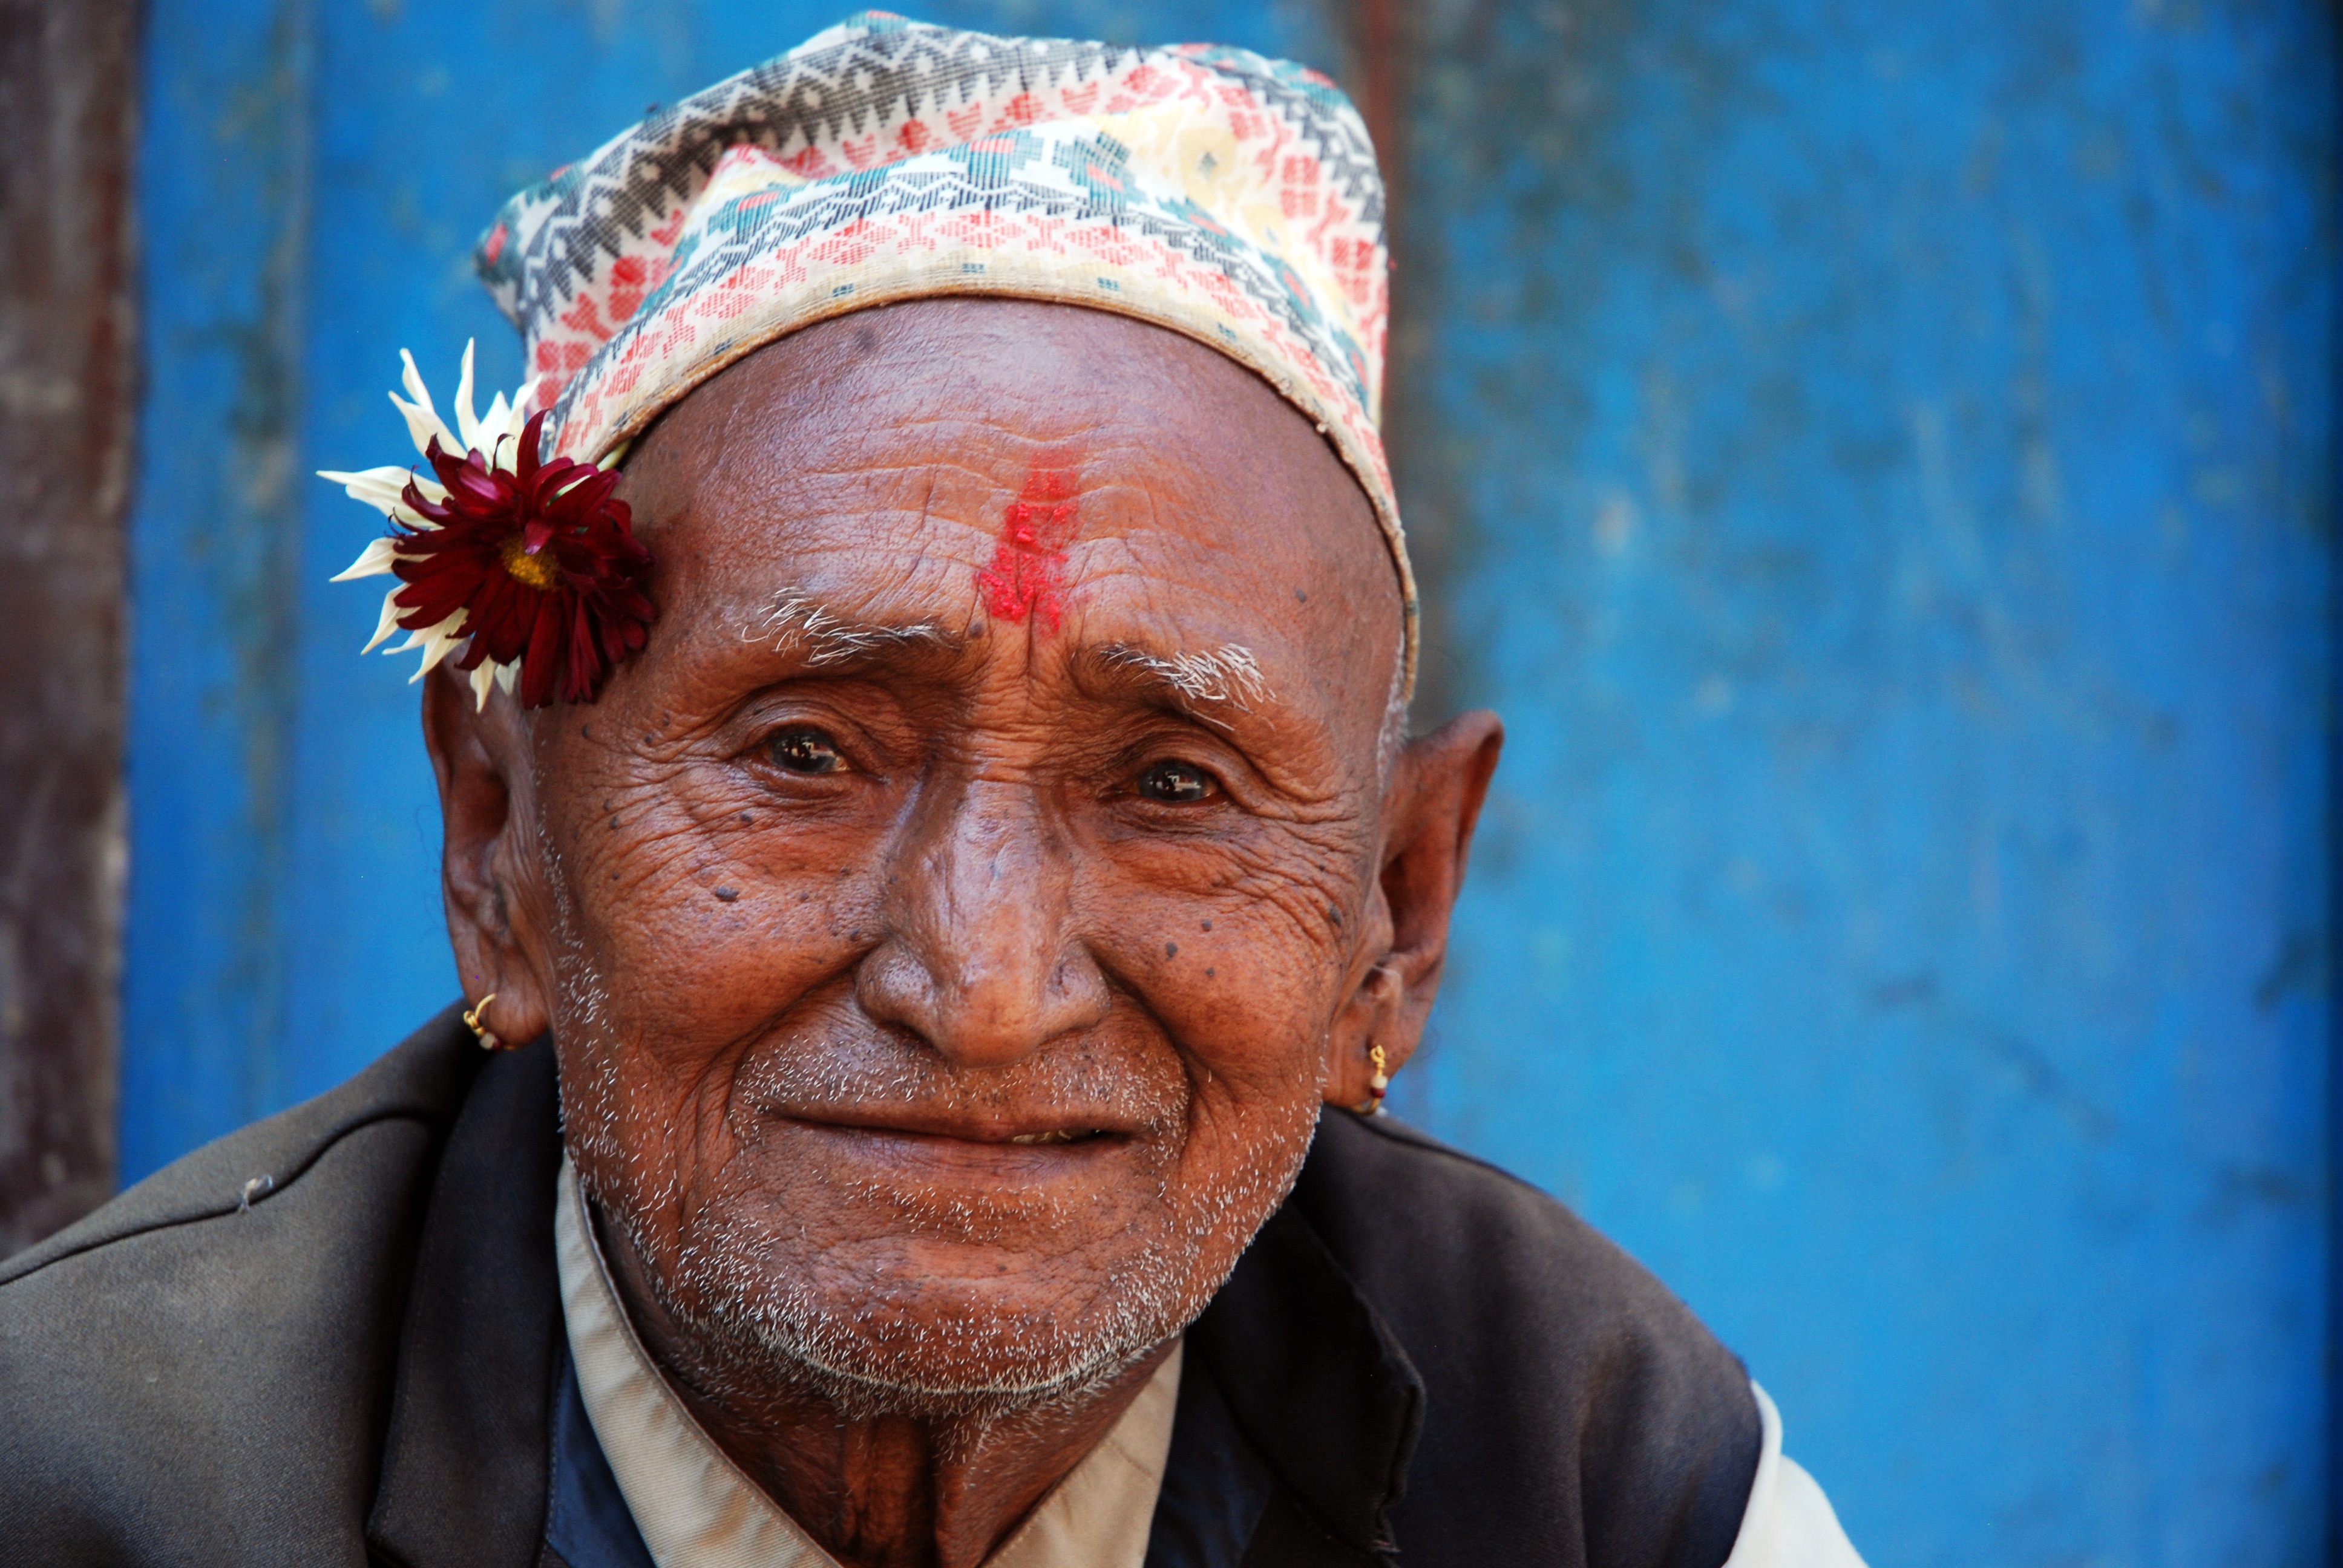
man, person, people, male, portrait, profession, senior citizen, nepal, face, temple, head, senior, grandparent